Beit Shemesh

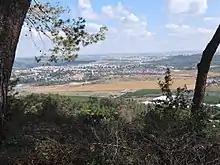
Beit Shemesh as seen from Tzora (Zorah) mountain

Bet Shemesh has a heavy Haredi majority, the current mayor of Beit Shemesh is Shmuel Greenberg. He assumed office in March 2024 after a second round of elections.